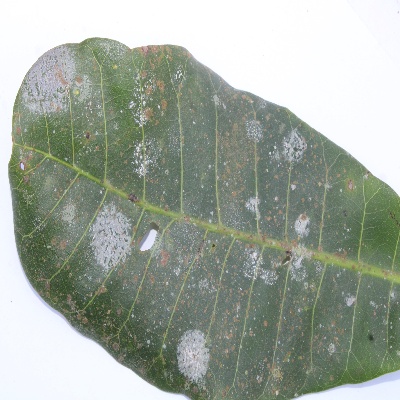
Crop: Cashew
Condition: red rust